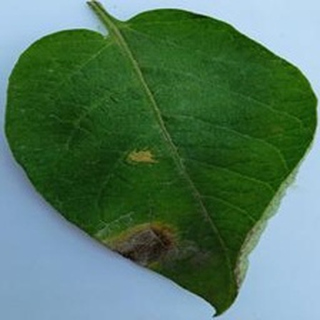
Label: potato_late_blight